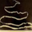
Label: worm